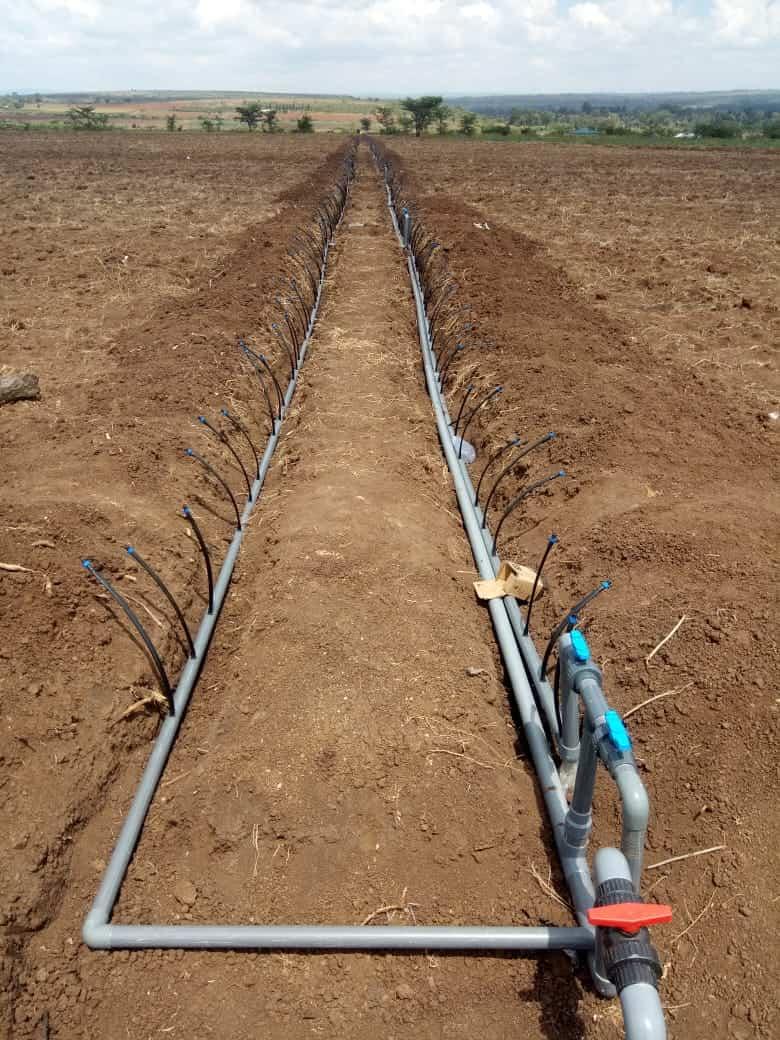
Umwagiliaji mimea maji ni njia mojawapo ya kilimo za kisasa ya kuhakikisha kwamba uzalishaji wa vyakula katika mashamba ni mwingi mno, ambapo mbinu hii ya kisasa inatumia ile mabomba madogo ya maji kuhakikisha mimea yote yanapata maji sawasawa.